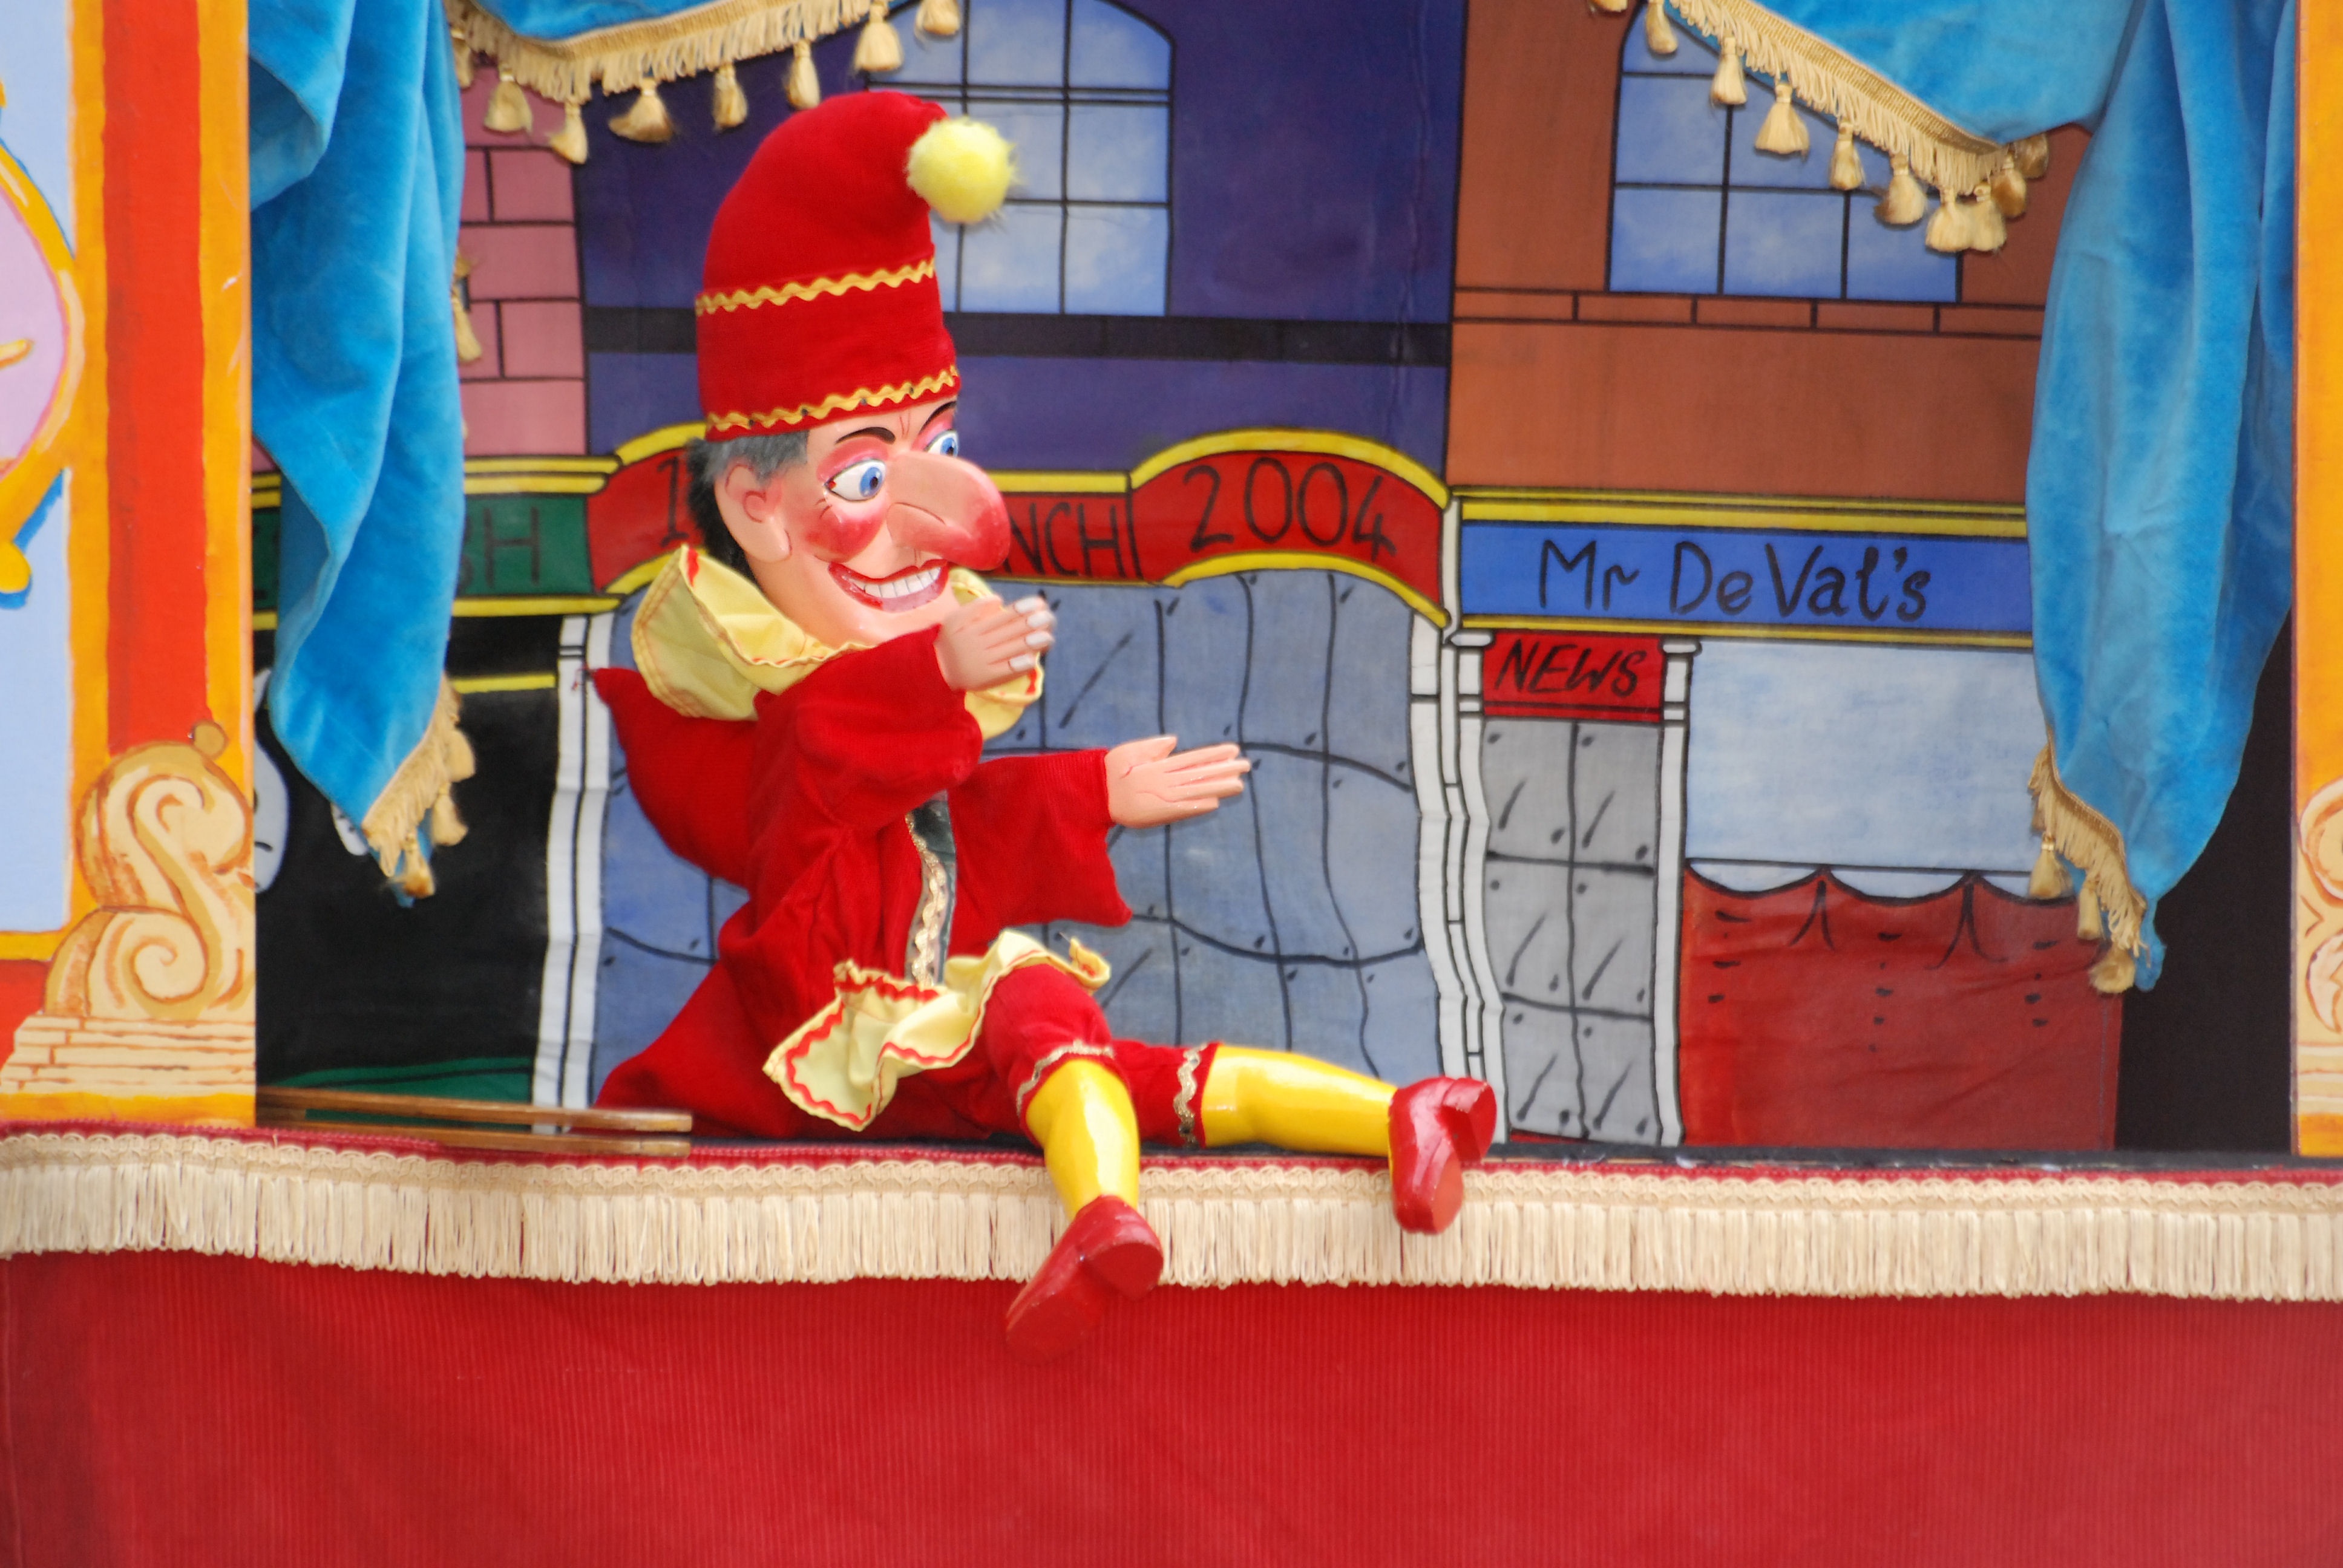
person, profession, puppet, clown, children, fun, traditional, entertainment, punch, naughty, performing arts, fool, pulcinella, punchinello, punch and judy show